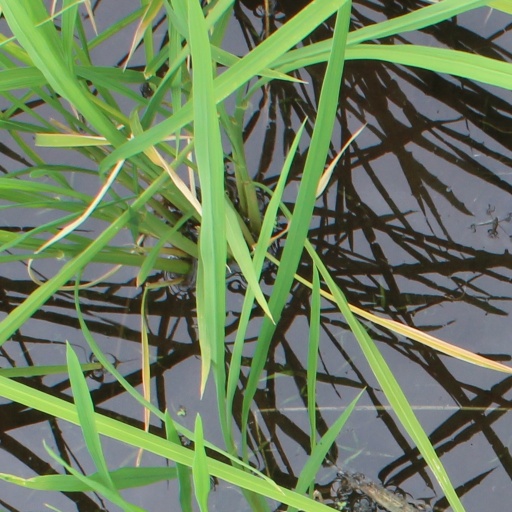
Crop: rice